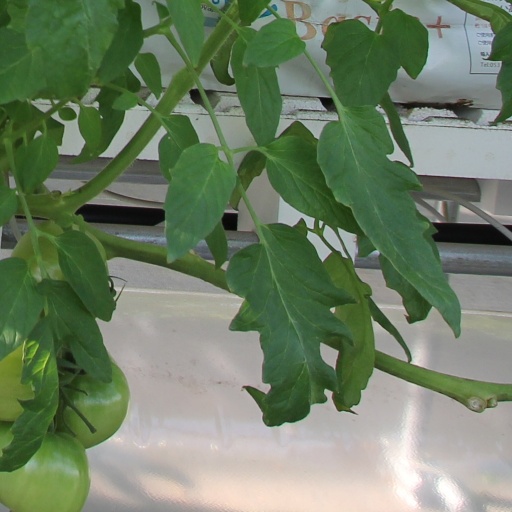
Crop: tomato